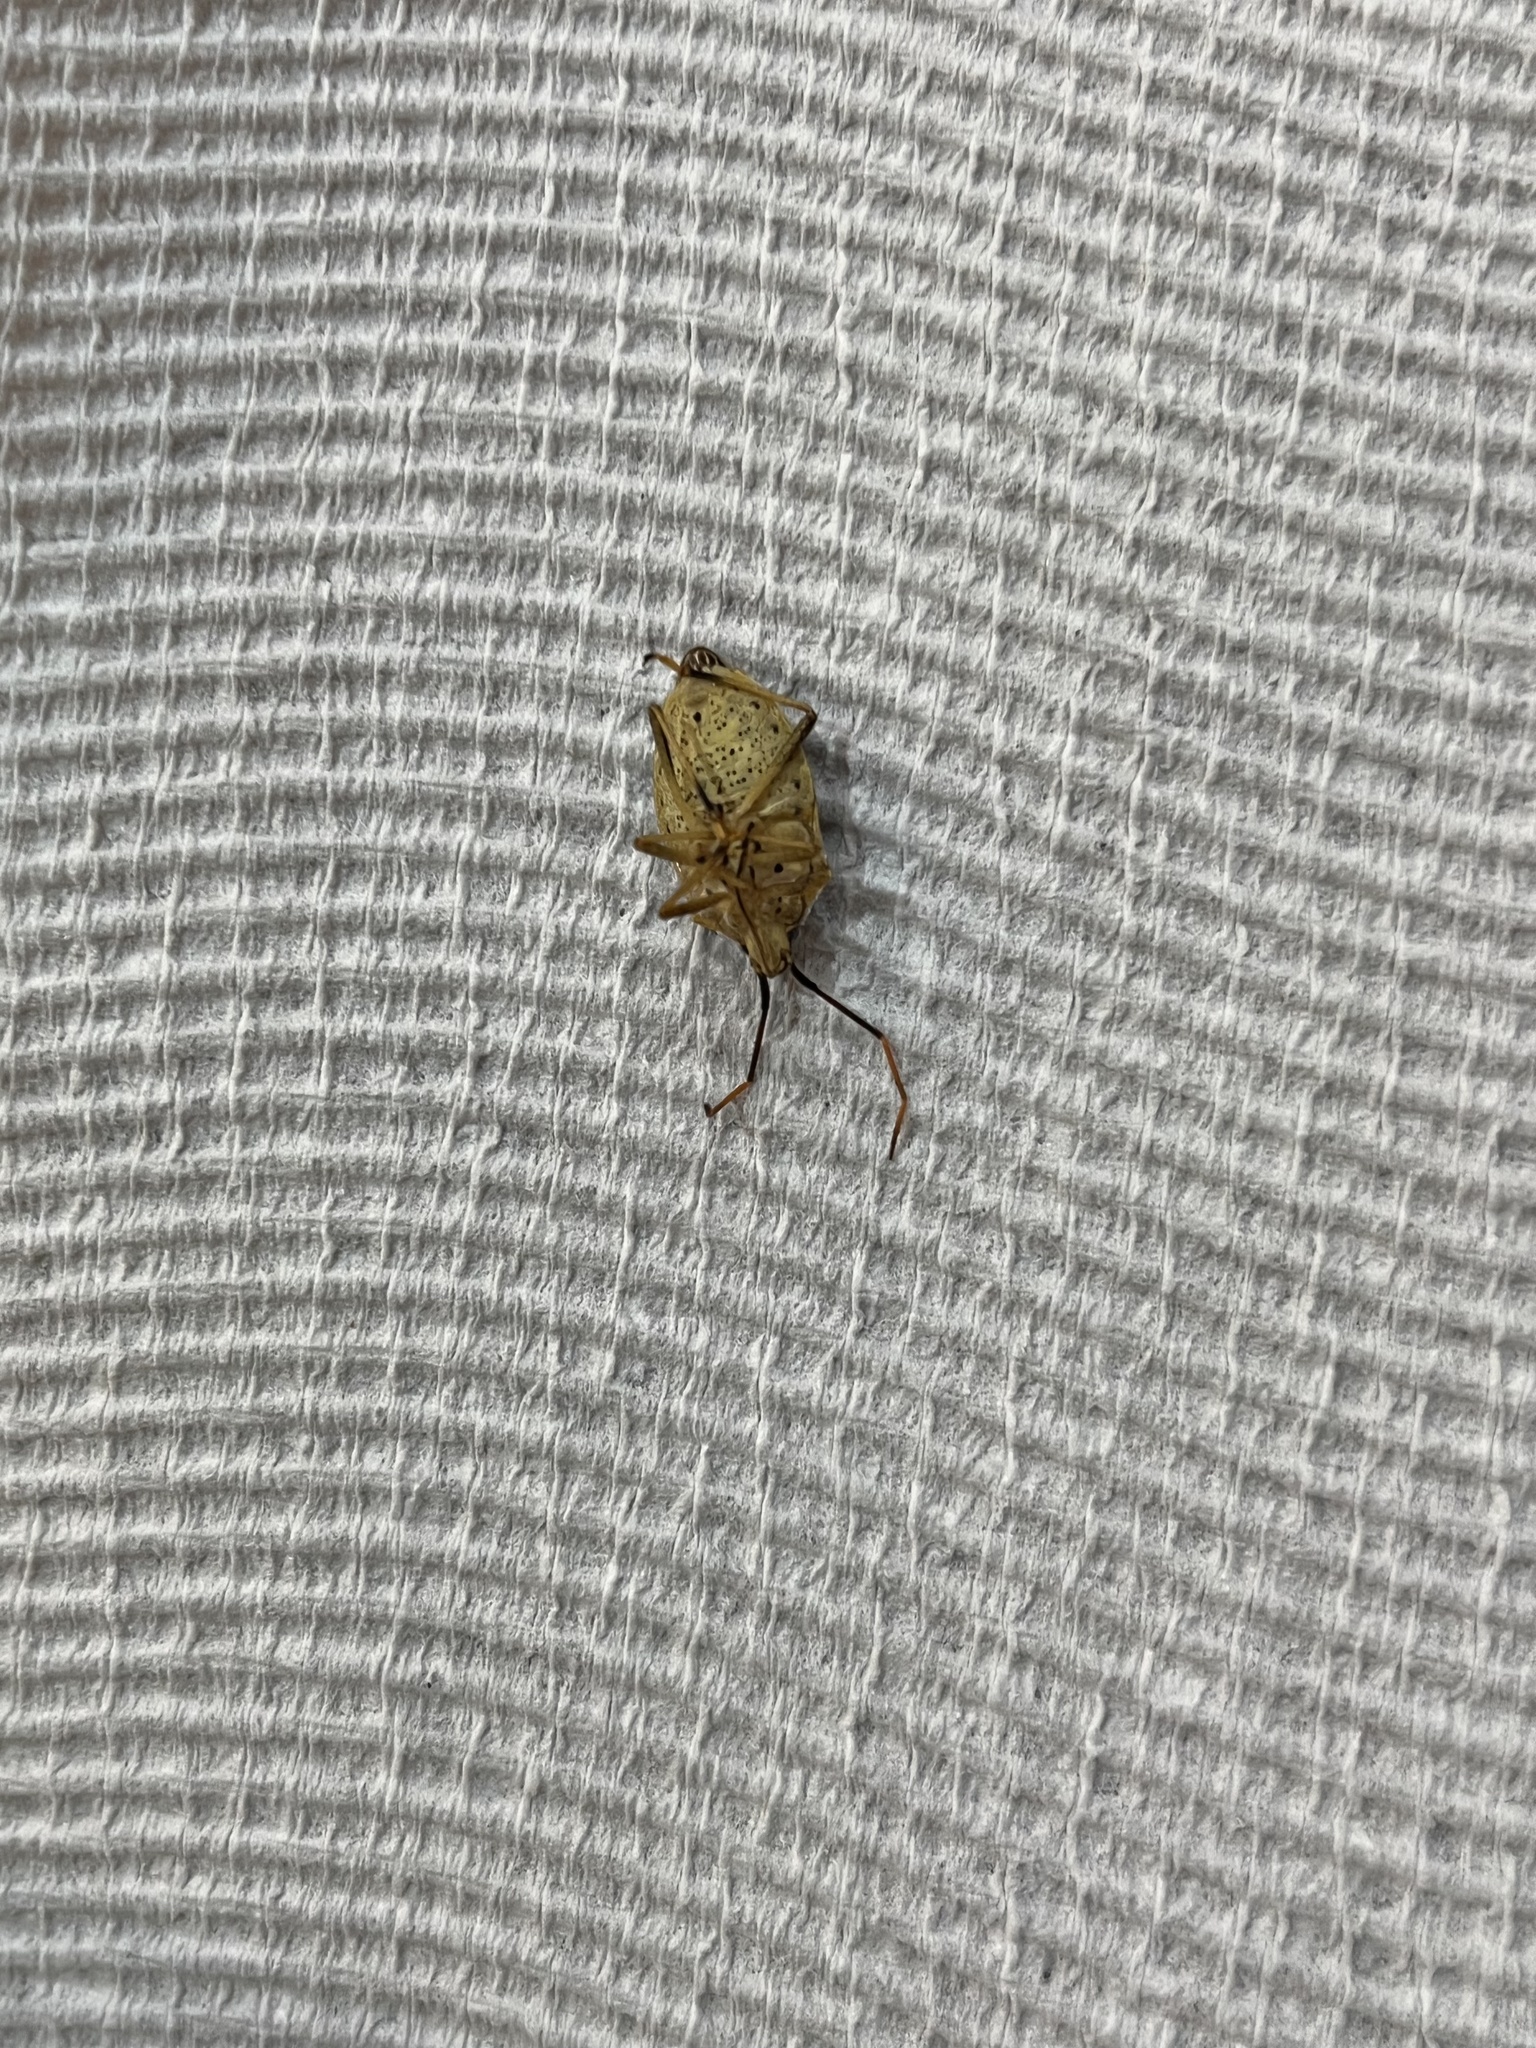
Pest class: stink_bug